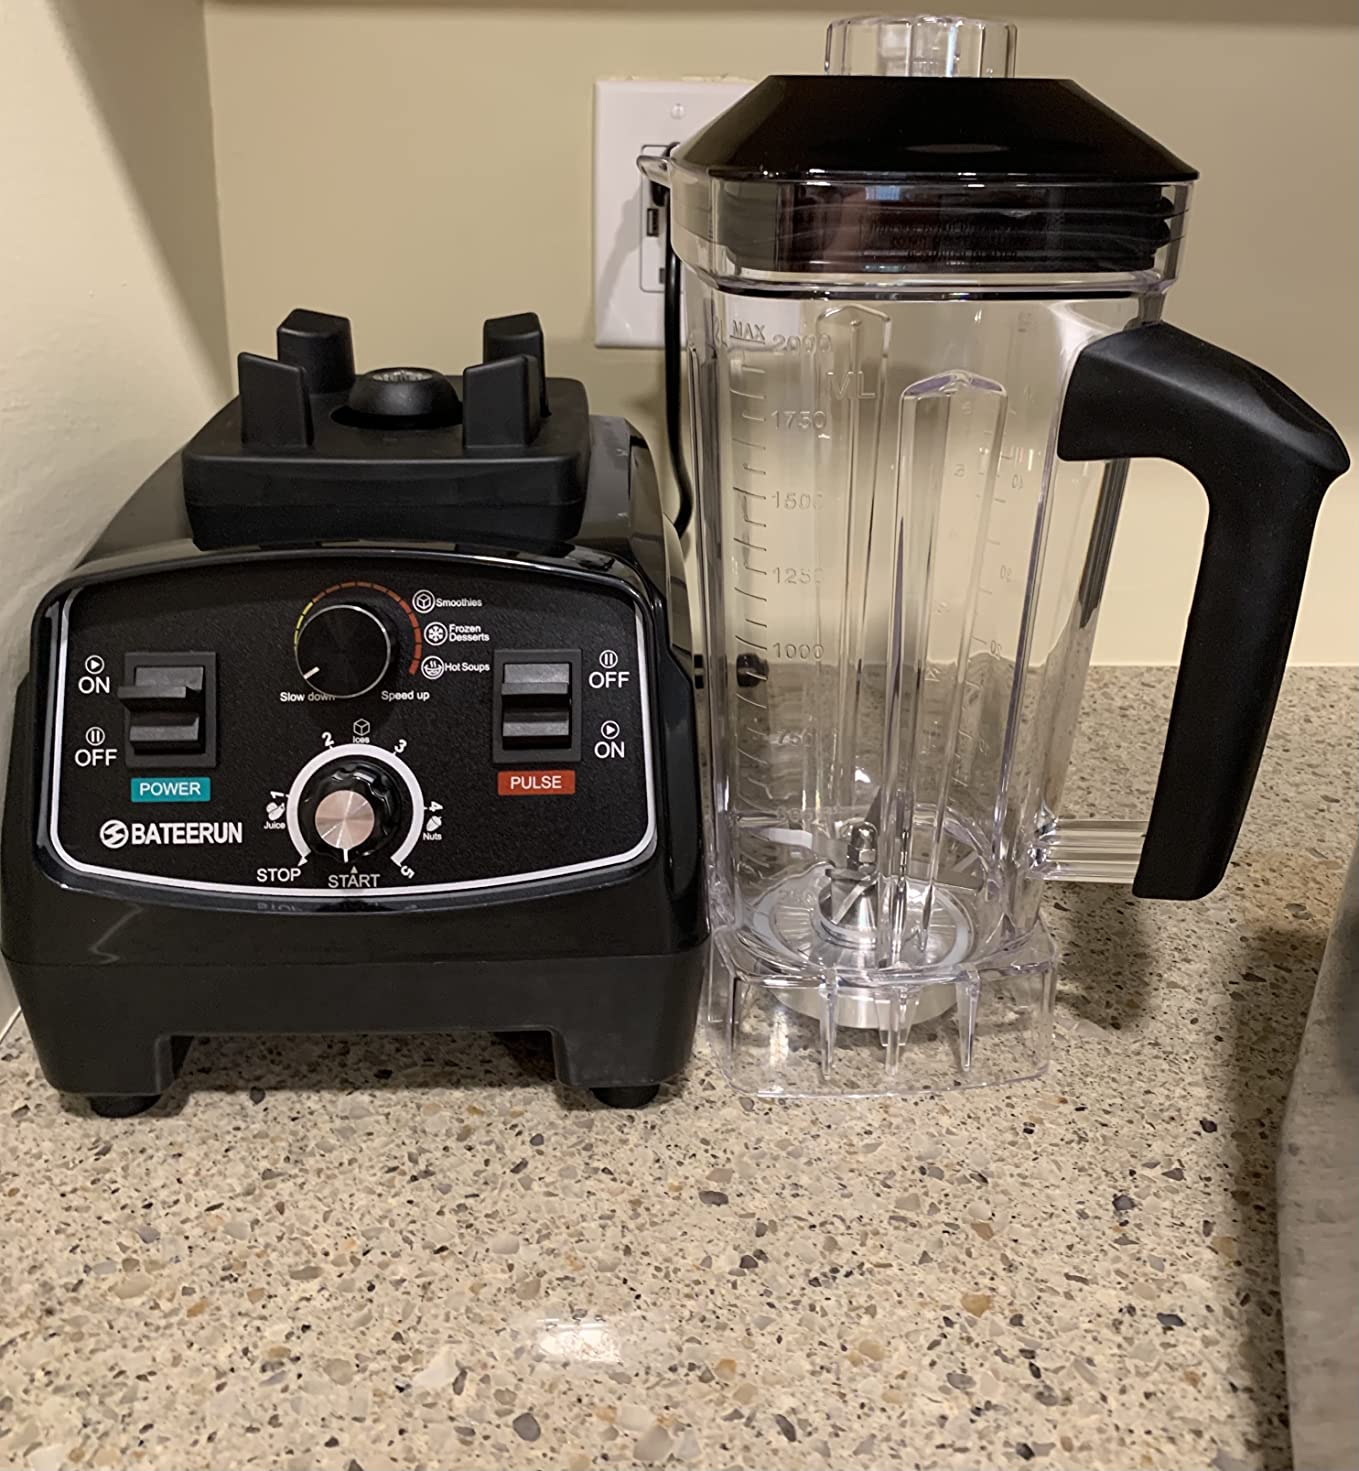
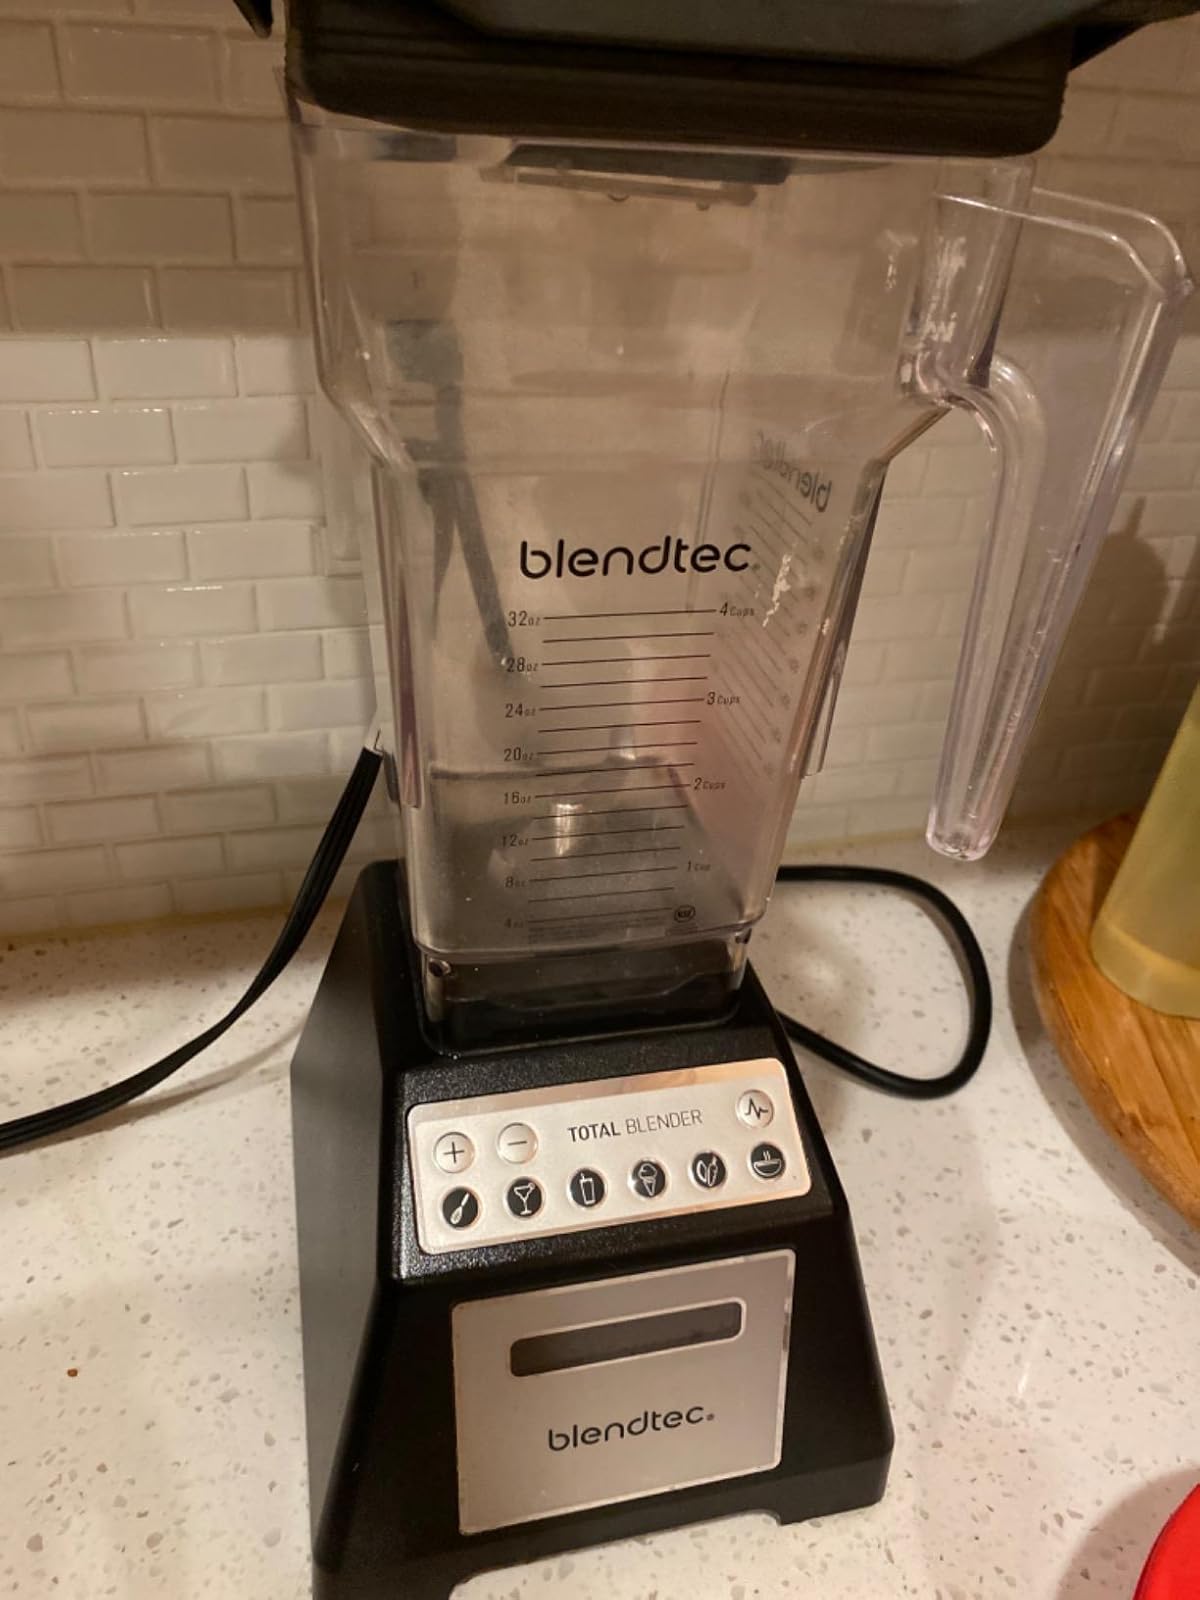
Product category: items_blender
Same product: no